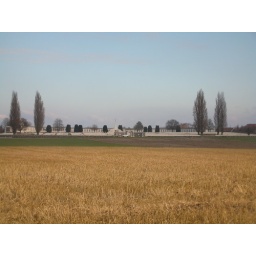
Fields looking towards Tyne Cot. The two pairs of poplar trees sit above the captured German machine gun bunkers/blockhouses